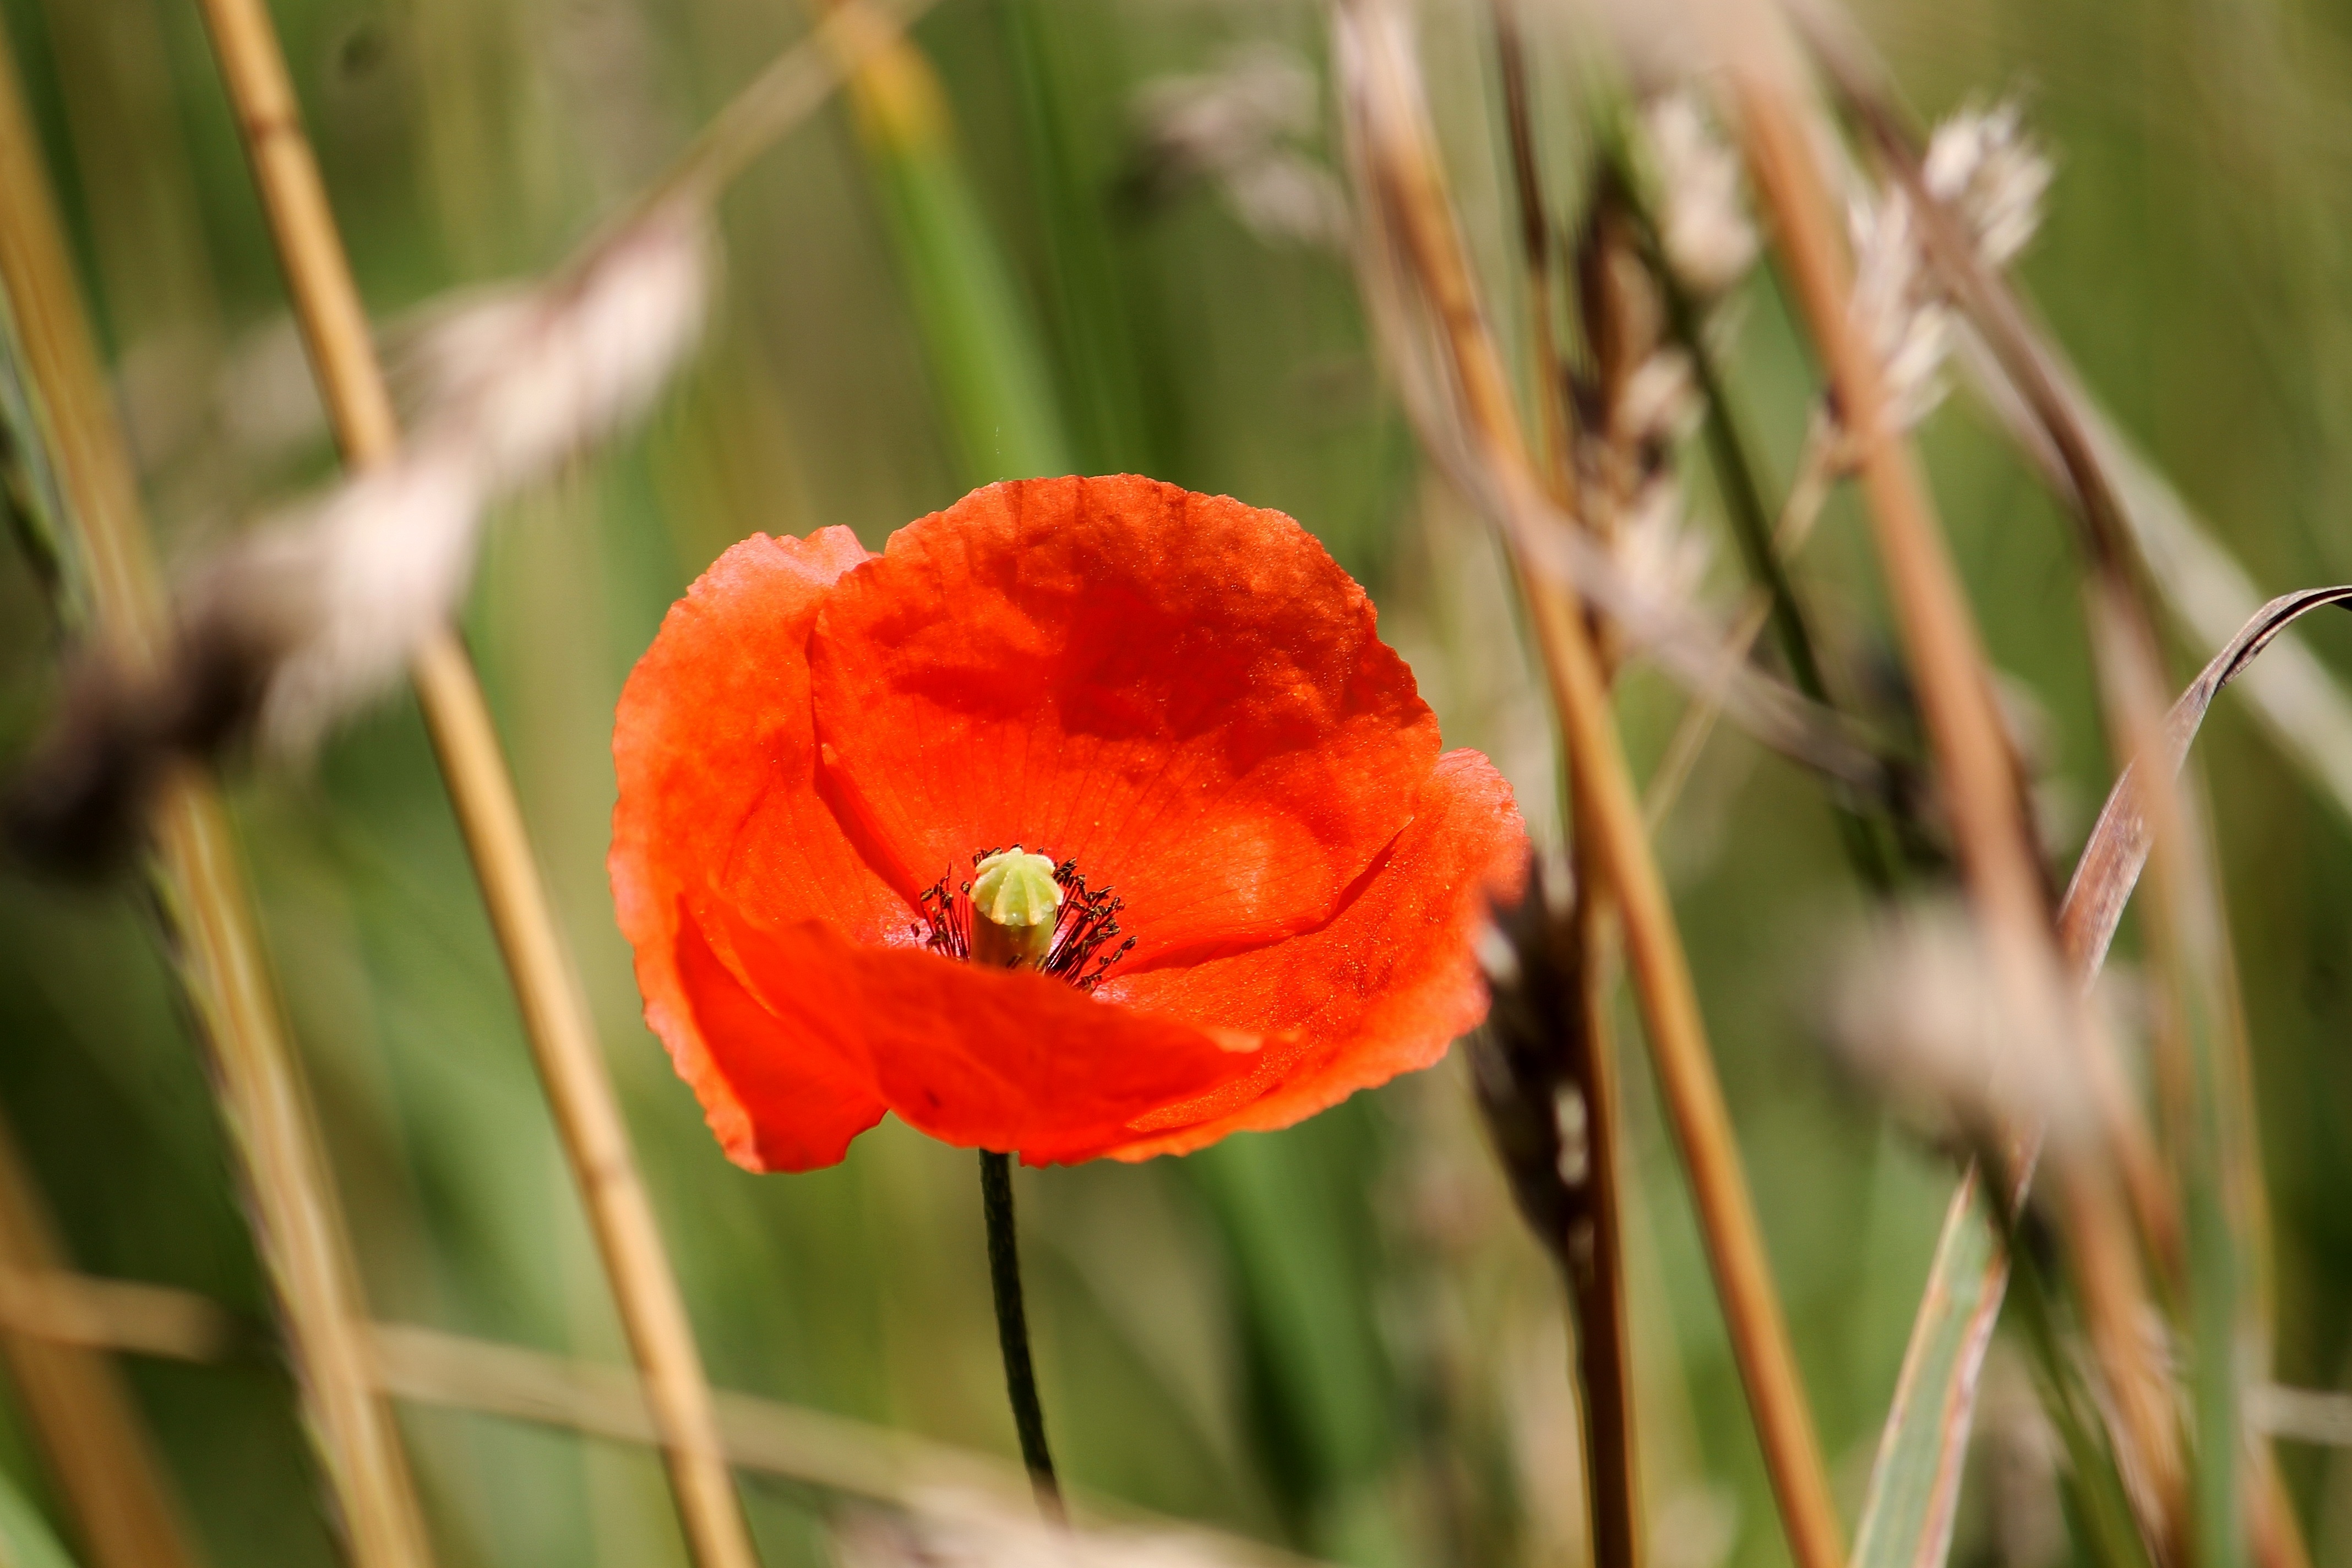
nature, grass, plant, field, meadow, leaf, flower, petal, botany, flora, wildflower, flowers, close up, poppy, coquelicot, macro photography, flowering plant, plant stem, land plant